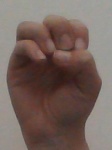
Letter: ha